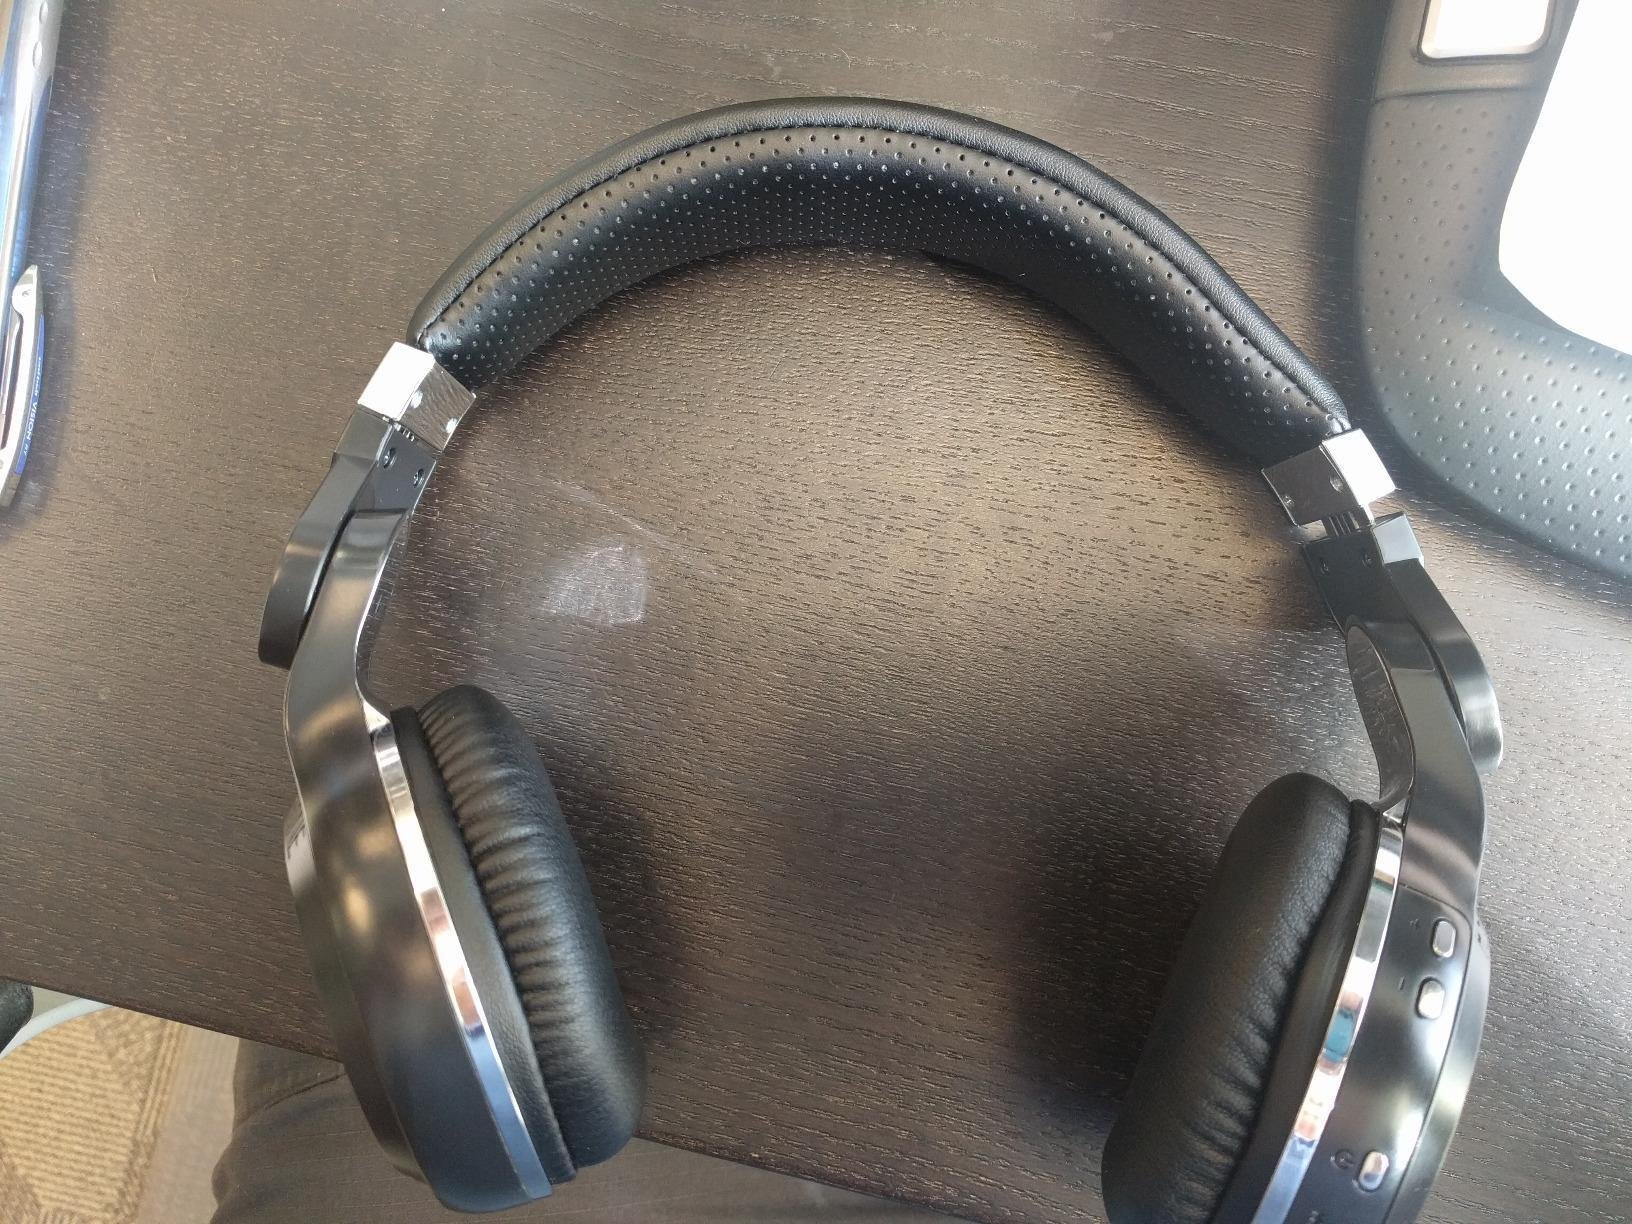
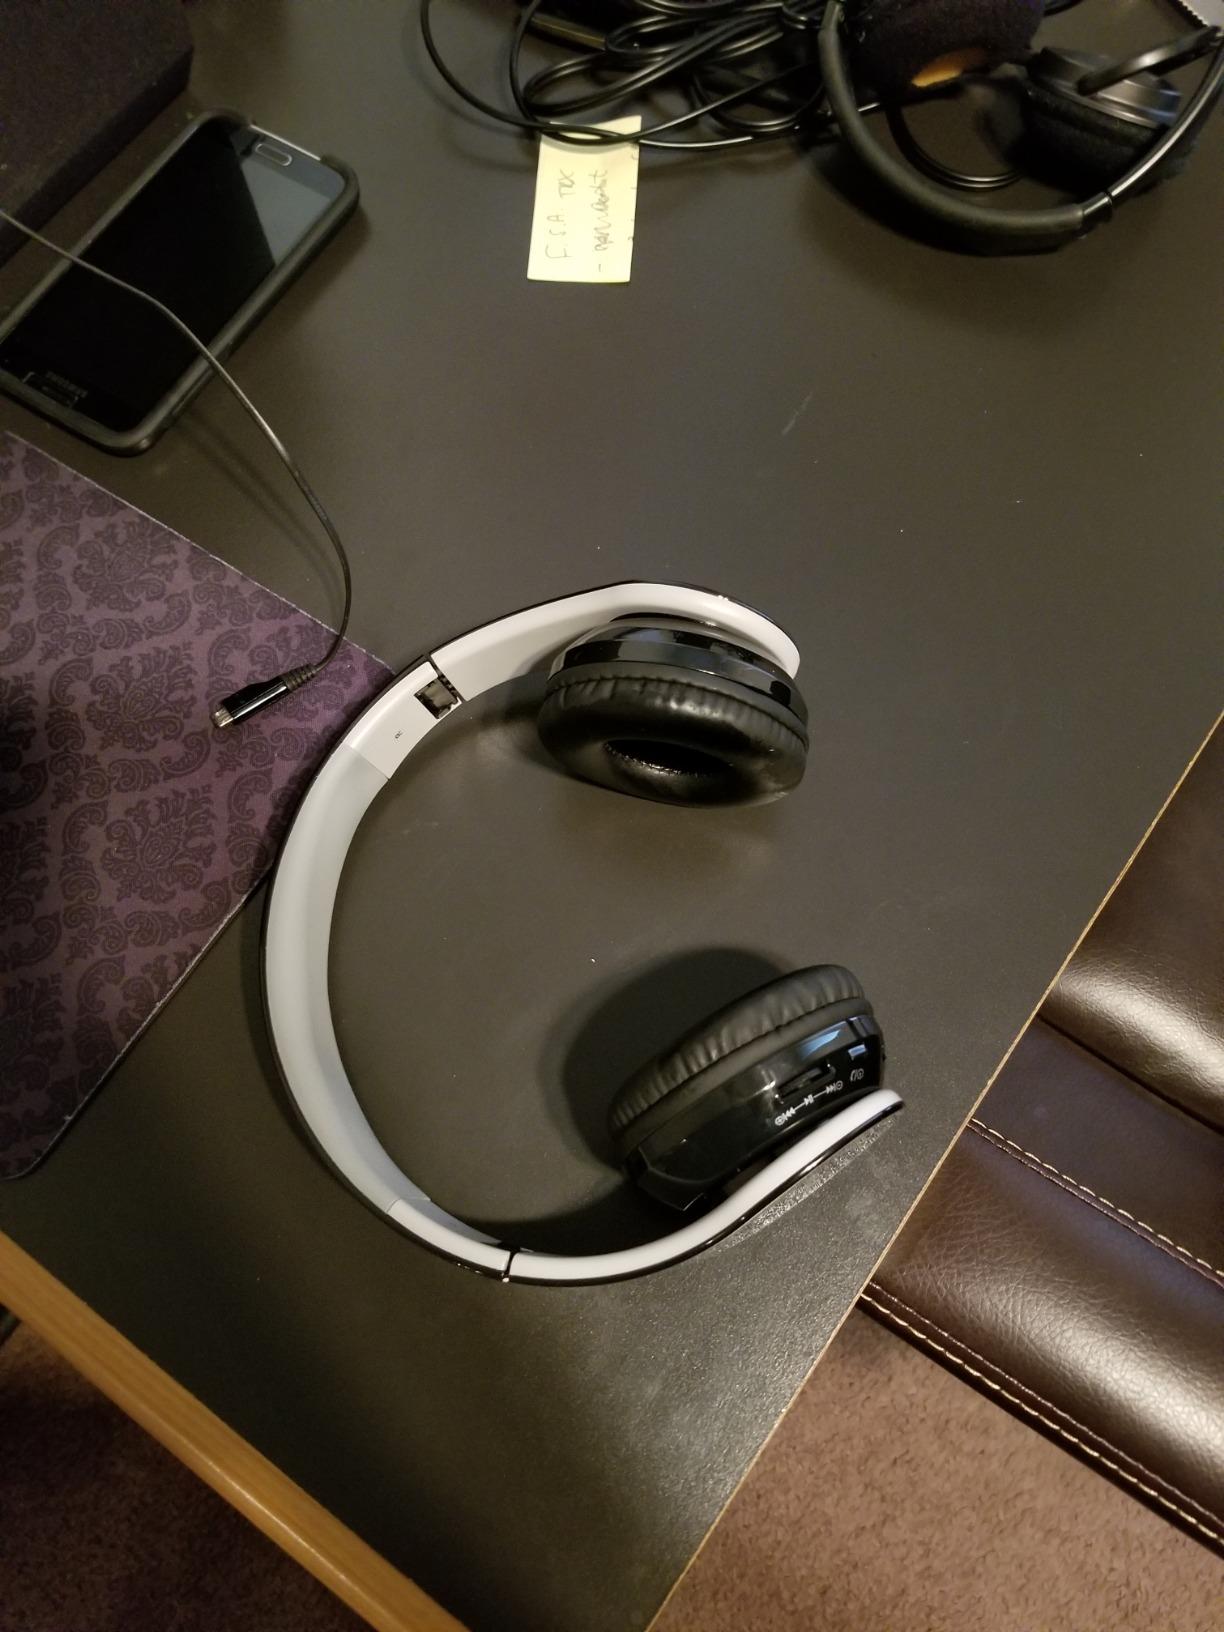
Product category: headphones
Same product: no